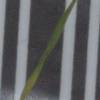
Label: black_grass